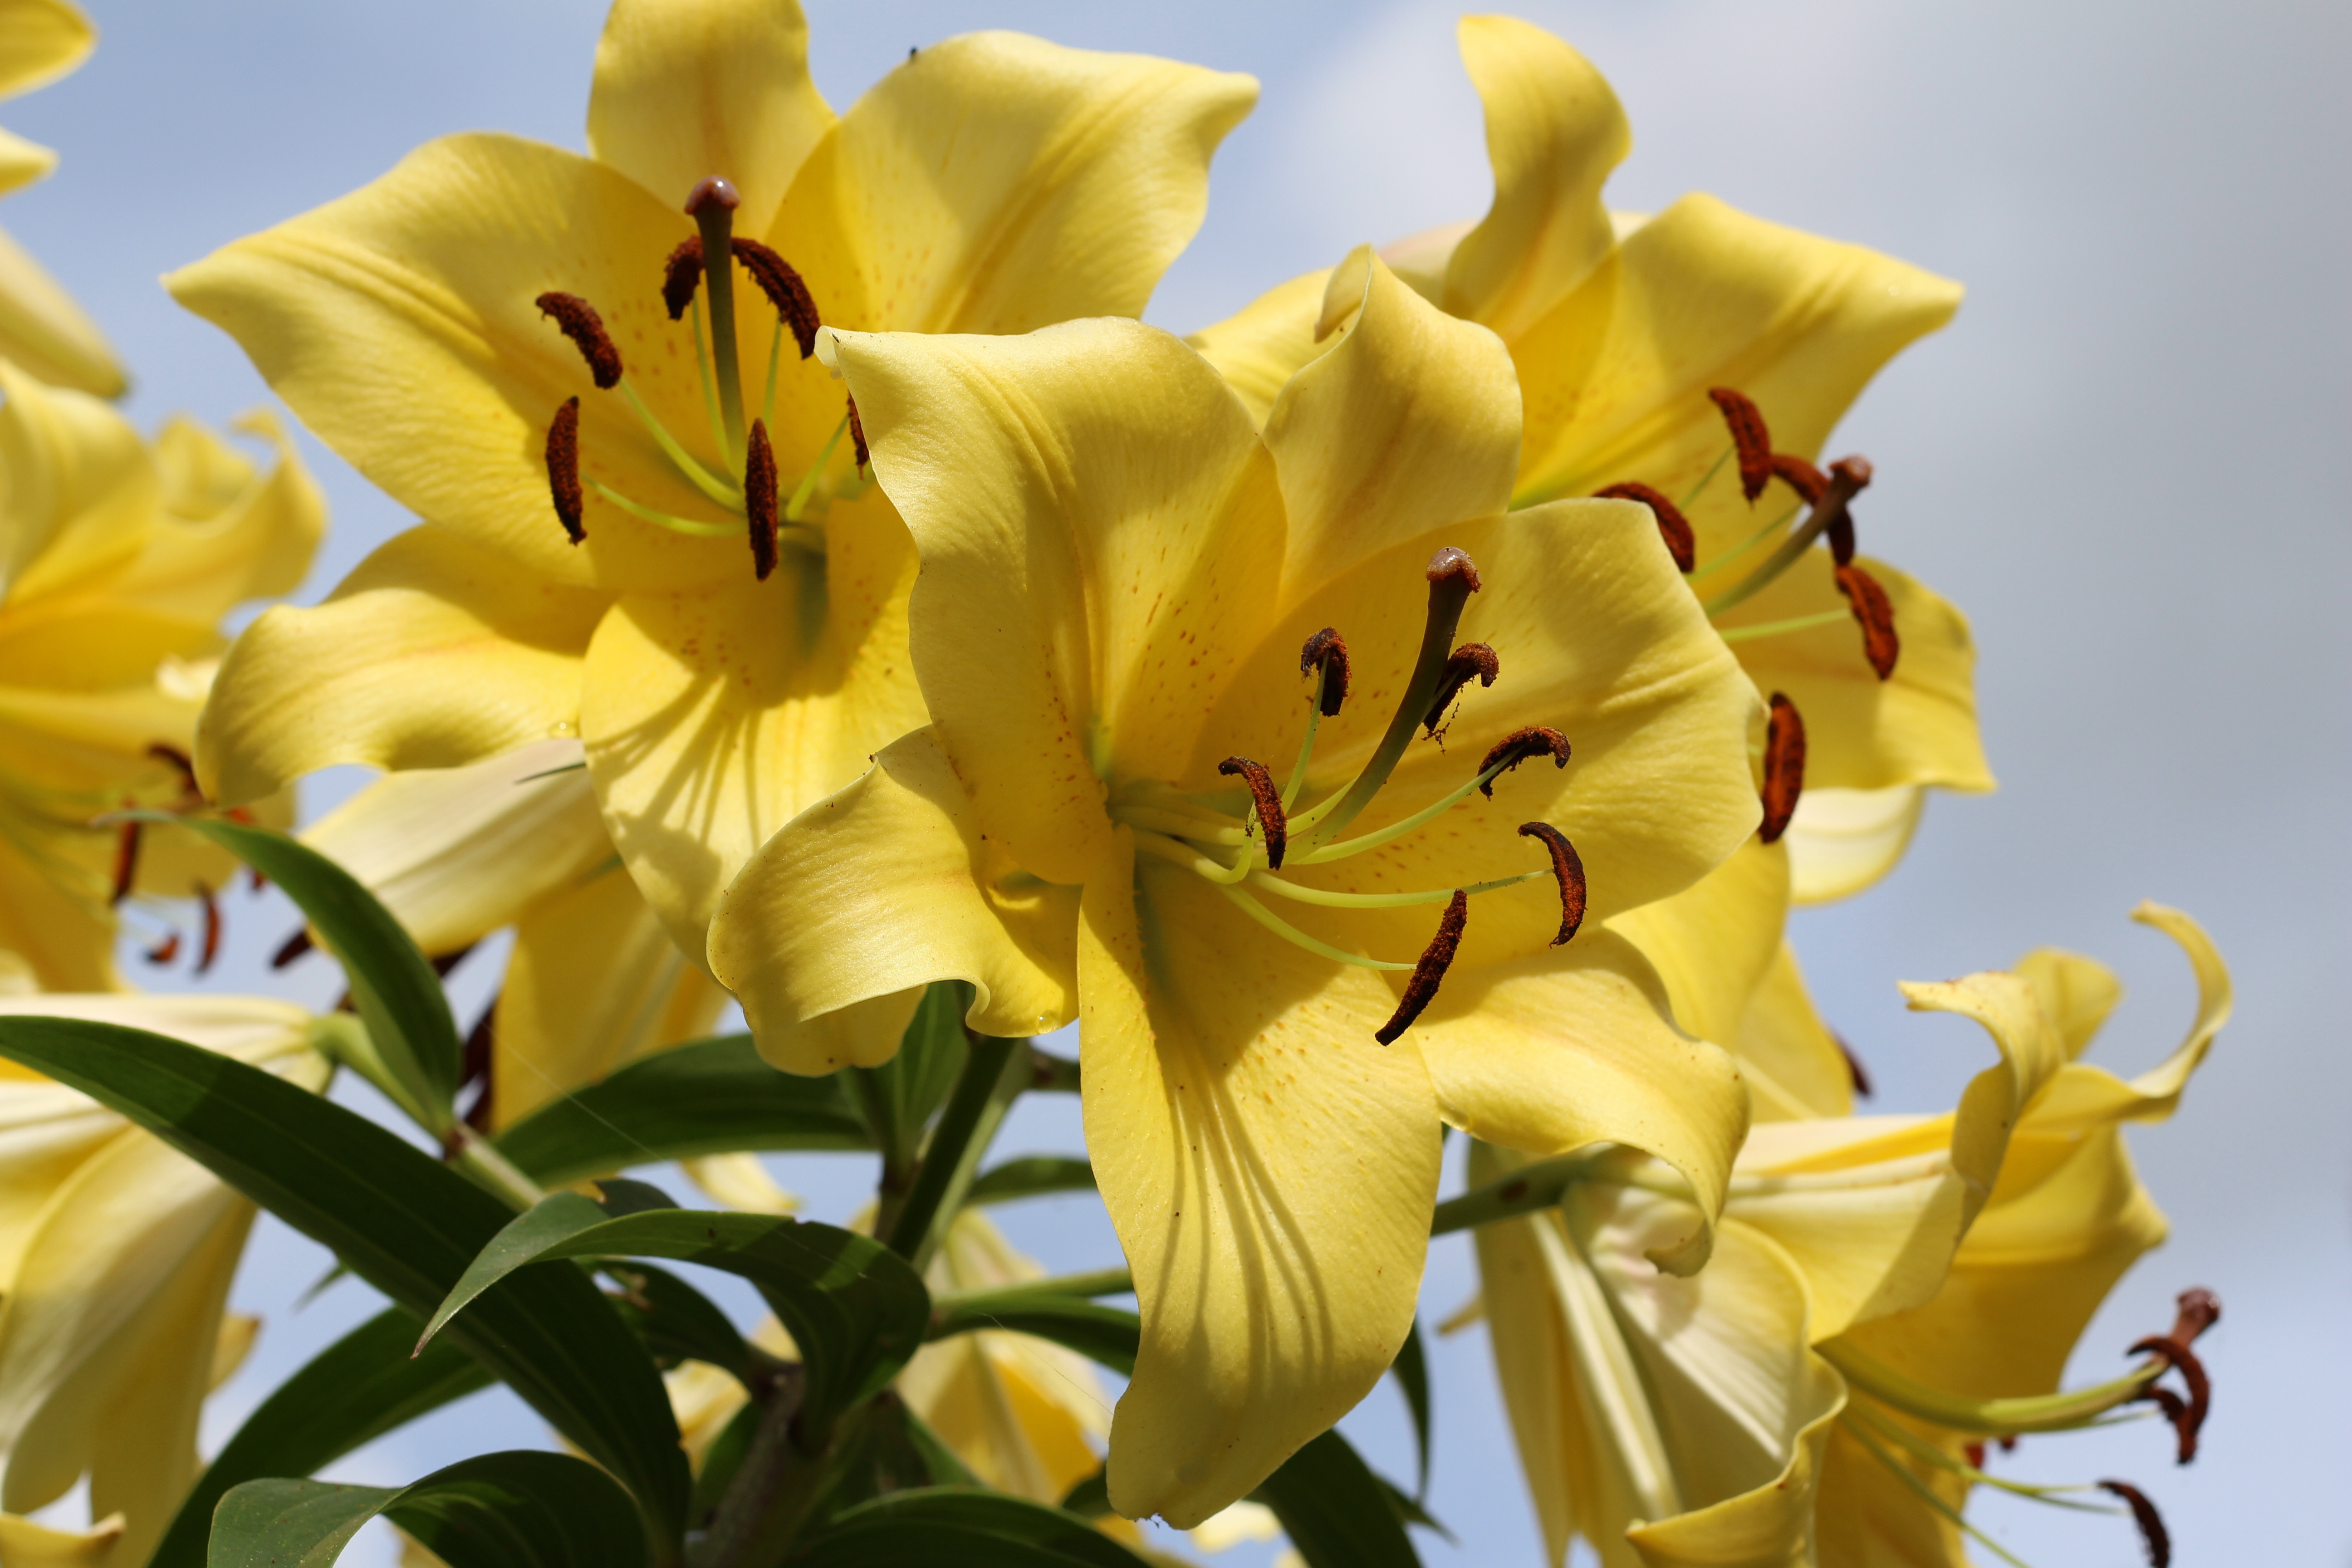
nature, blossom, plant, flower, petal, bloom, summer, green, natural, botany, blooming, yellow, garden, flora, botanical, lilies, lily, flowering plant, plant stem, land plant